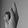
ASL letter: K